International Criminal Court investigation in Kenya

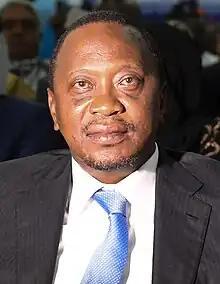
Uhuru Kenyatta

The prosecutor presented the charges to Pre-Trial Chamber II as two separate cases, one case was the prosecution of Ali, Kenyatta, and Mathaura, and the second case is the prosecution of Kosgey, Ruto, and Sang. All six suspects were accused of crimes against humanity.